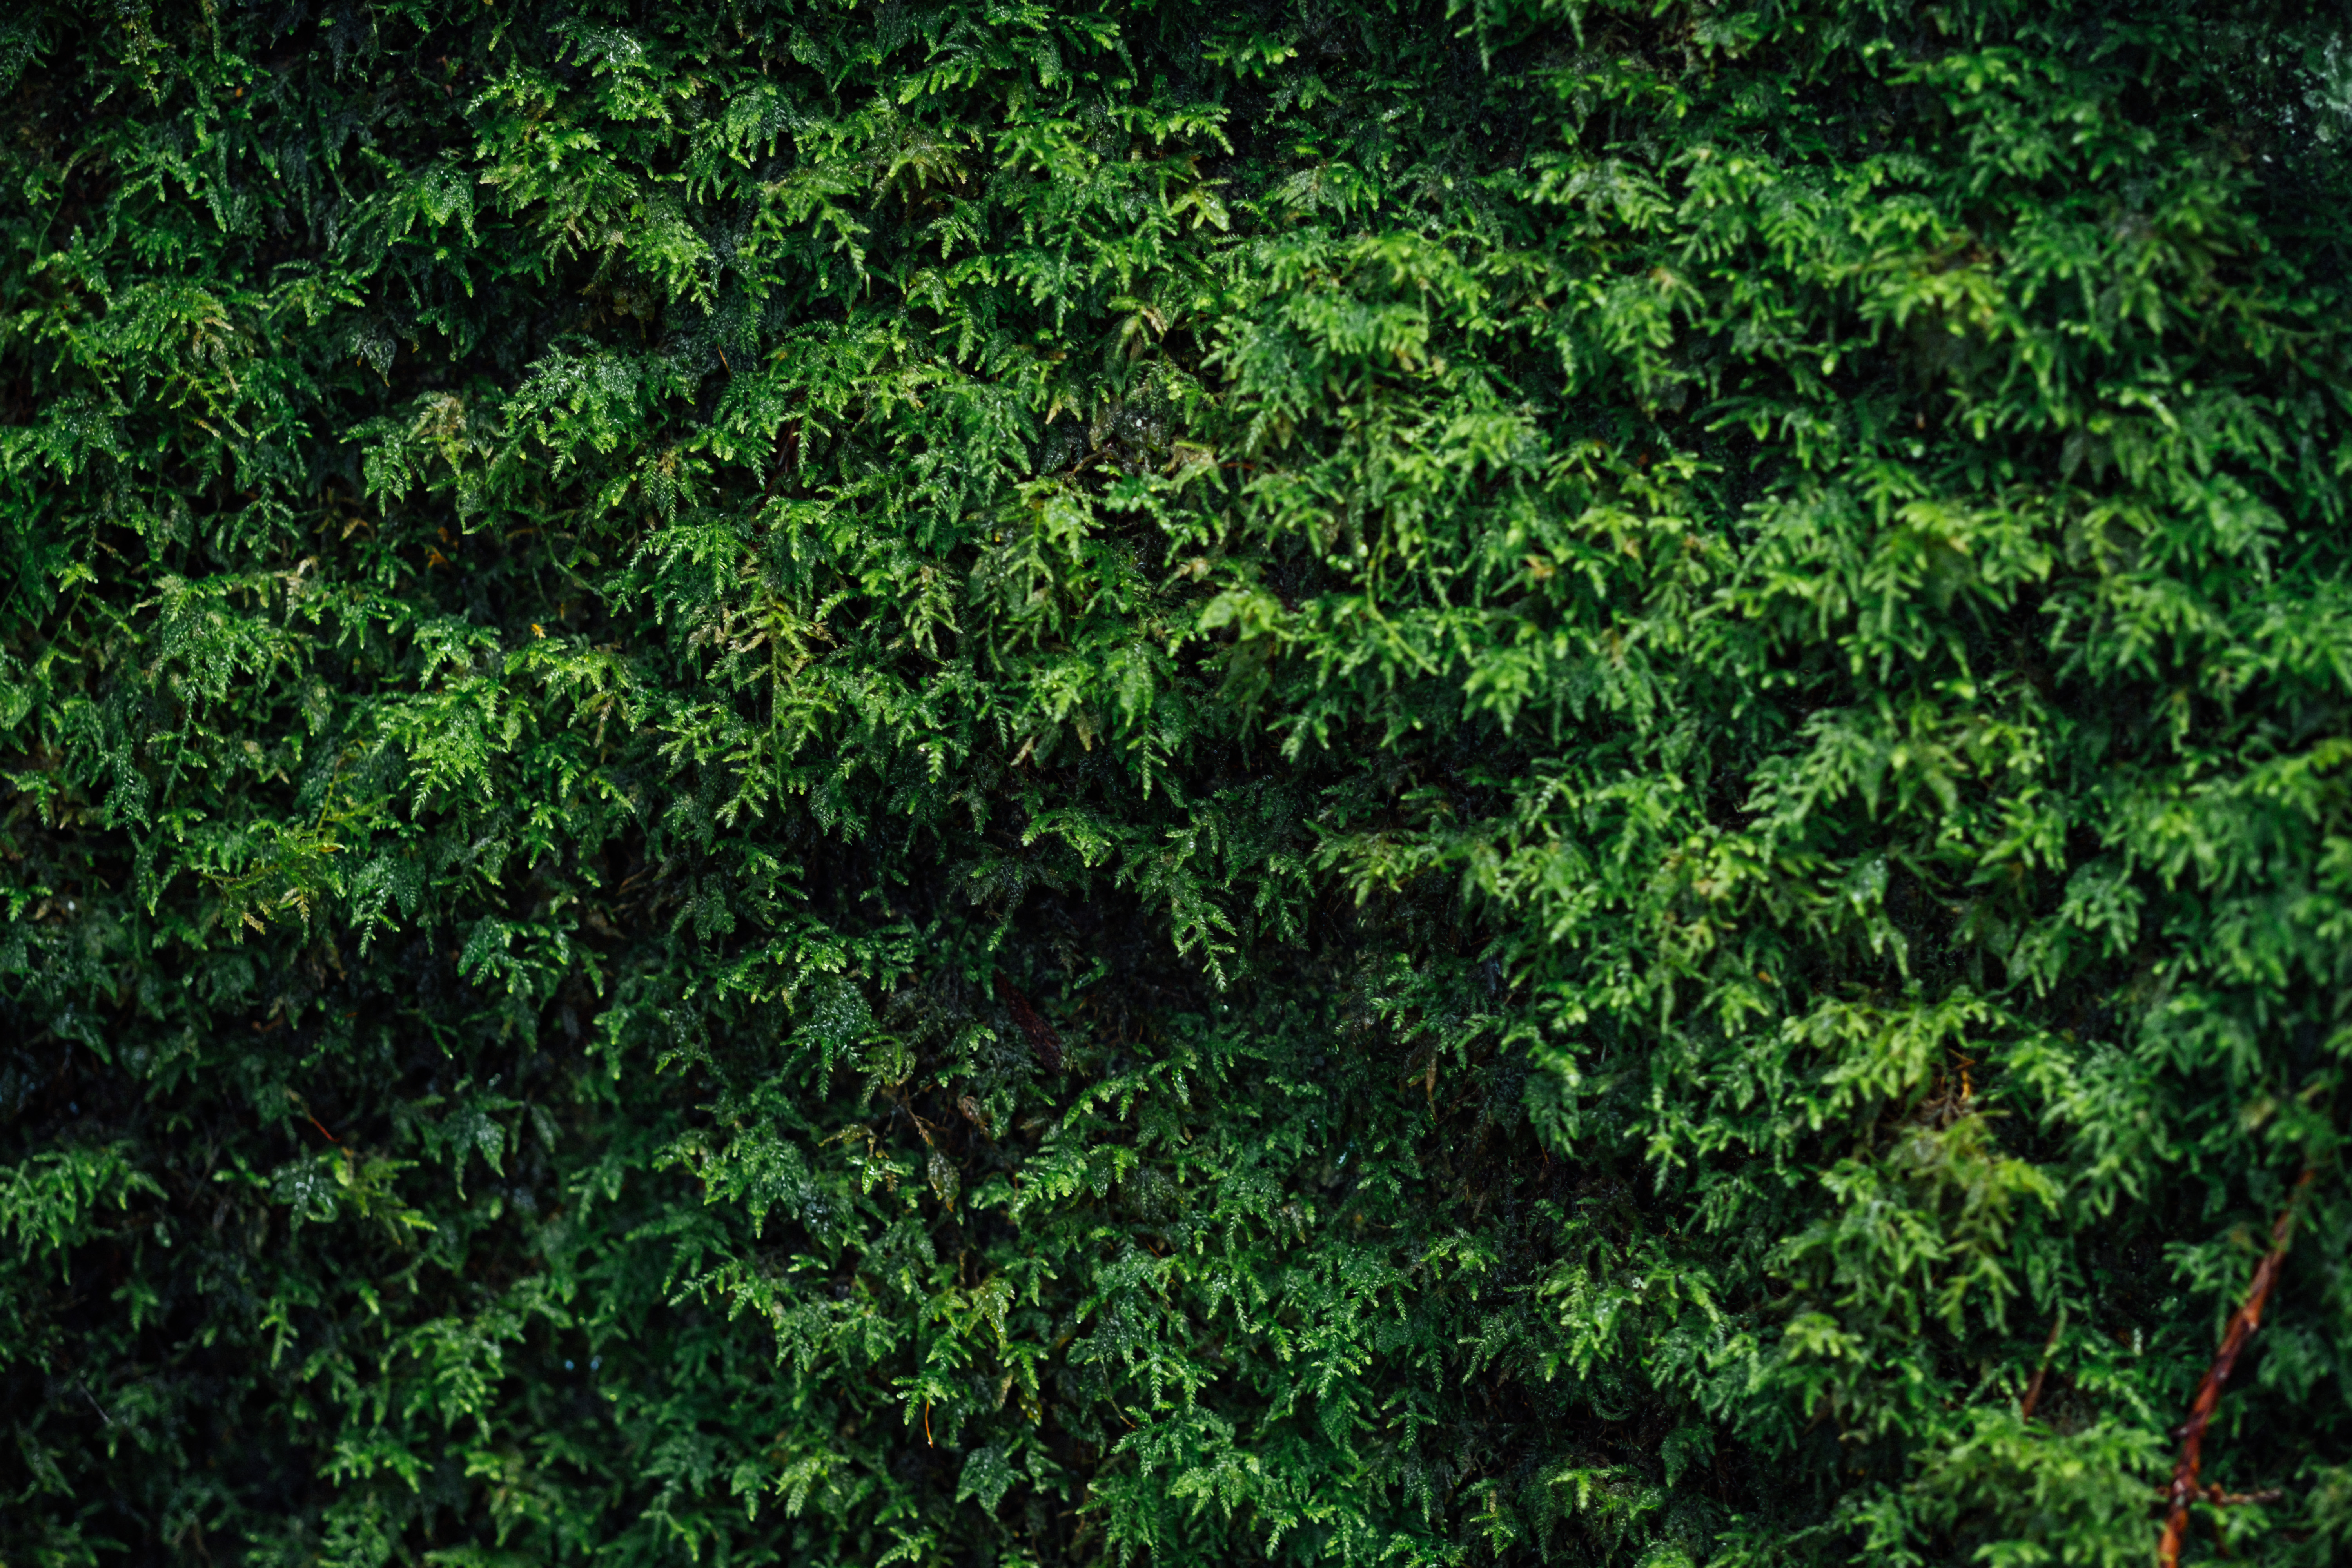
green, vegetation, leaf, plant, grass, tree, shrub, groundcover, woody plant, forest, rainforest, jungle, moss, evergreen